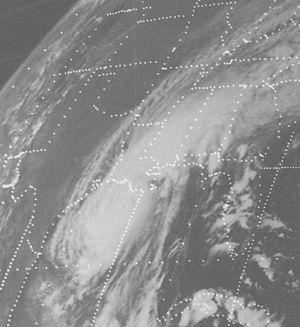
L'ouragan Carmen est un cyclone tropical particulièrement intense de la saison cyclonique 1974 dans l'océan Atlantique Nord. Cette tempête a débuté comme une perturbation tropicale au large de la côte africaine à la fin d'août. Une dépression tropicale s'est formée lors de son transit vers l'ouest, juste à l'est des Petites Antilles le 29 août et est entrée ensuite dans la mer des Caraïbes. Les conditions étant très favorables, le système est rapidement devenu un ouragan de catégorie 4 dans l'échelle de Saffir-Simpson. Ce dernier a frappé la péninsule du Yucatán dans une région peu habitée déjà évacuée par ordre des autorités mais détruisit les récoltes et tua quand même plusieurs personnes.